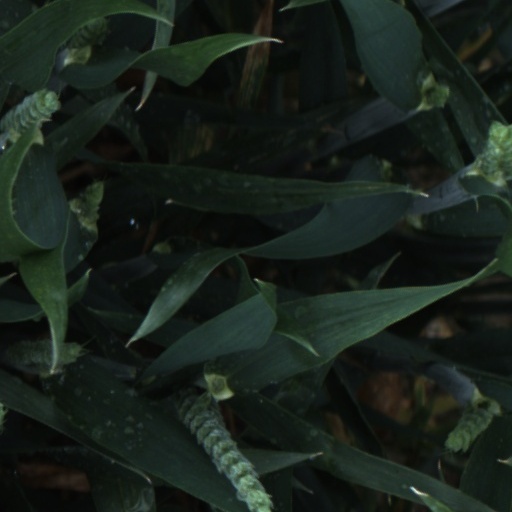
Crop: wheat